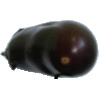
Label: eggplant